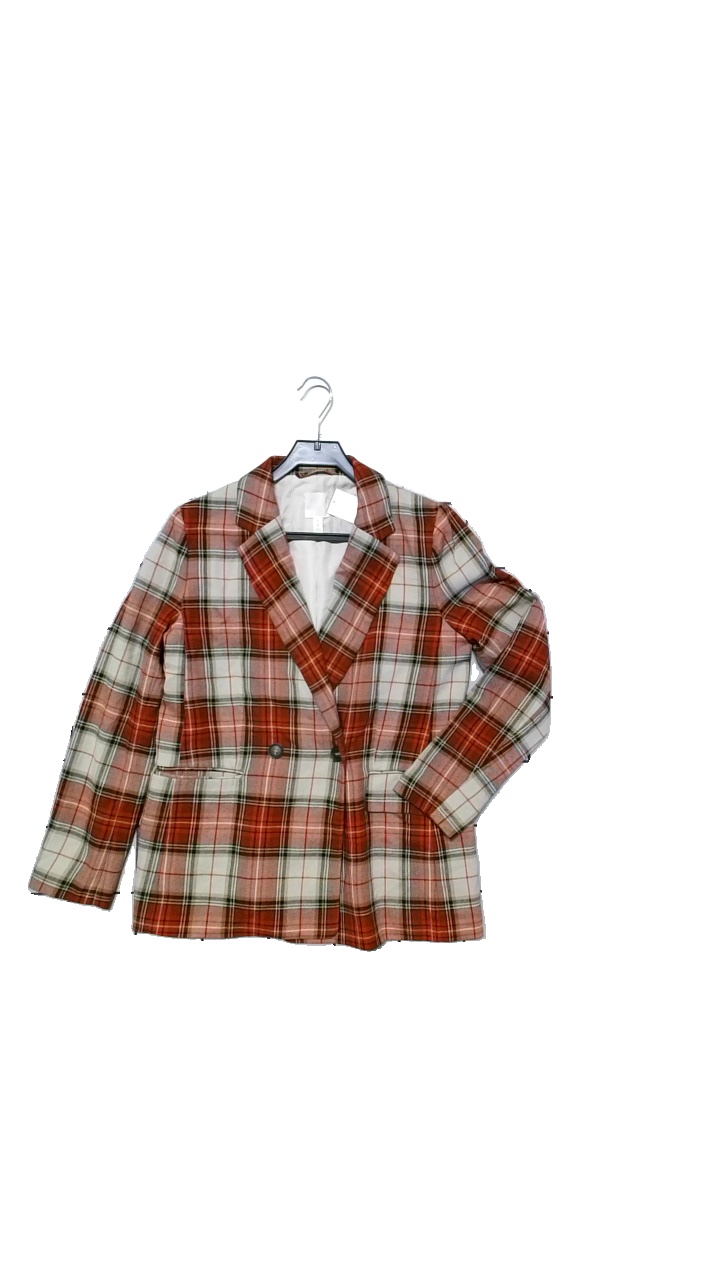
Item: Blazer (Ladies)
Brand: H&m
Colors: Beige, Red, Multicolor
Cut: Regular
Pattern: Checkered print
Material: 65%Polyester,33%Viscos,2%Elastan
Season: All
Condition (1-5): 3
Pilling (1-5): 4
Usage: Reuse
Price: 100-150